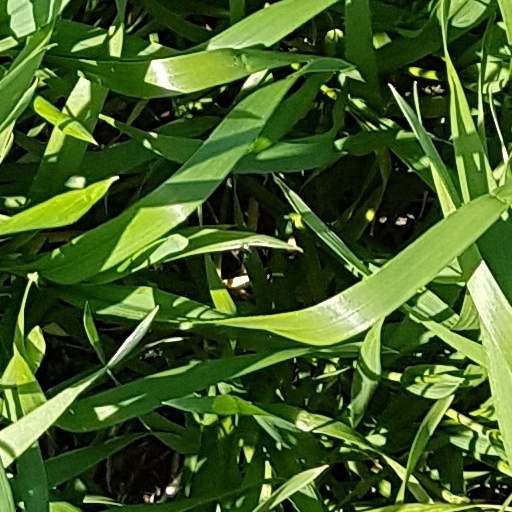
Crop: wheat